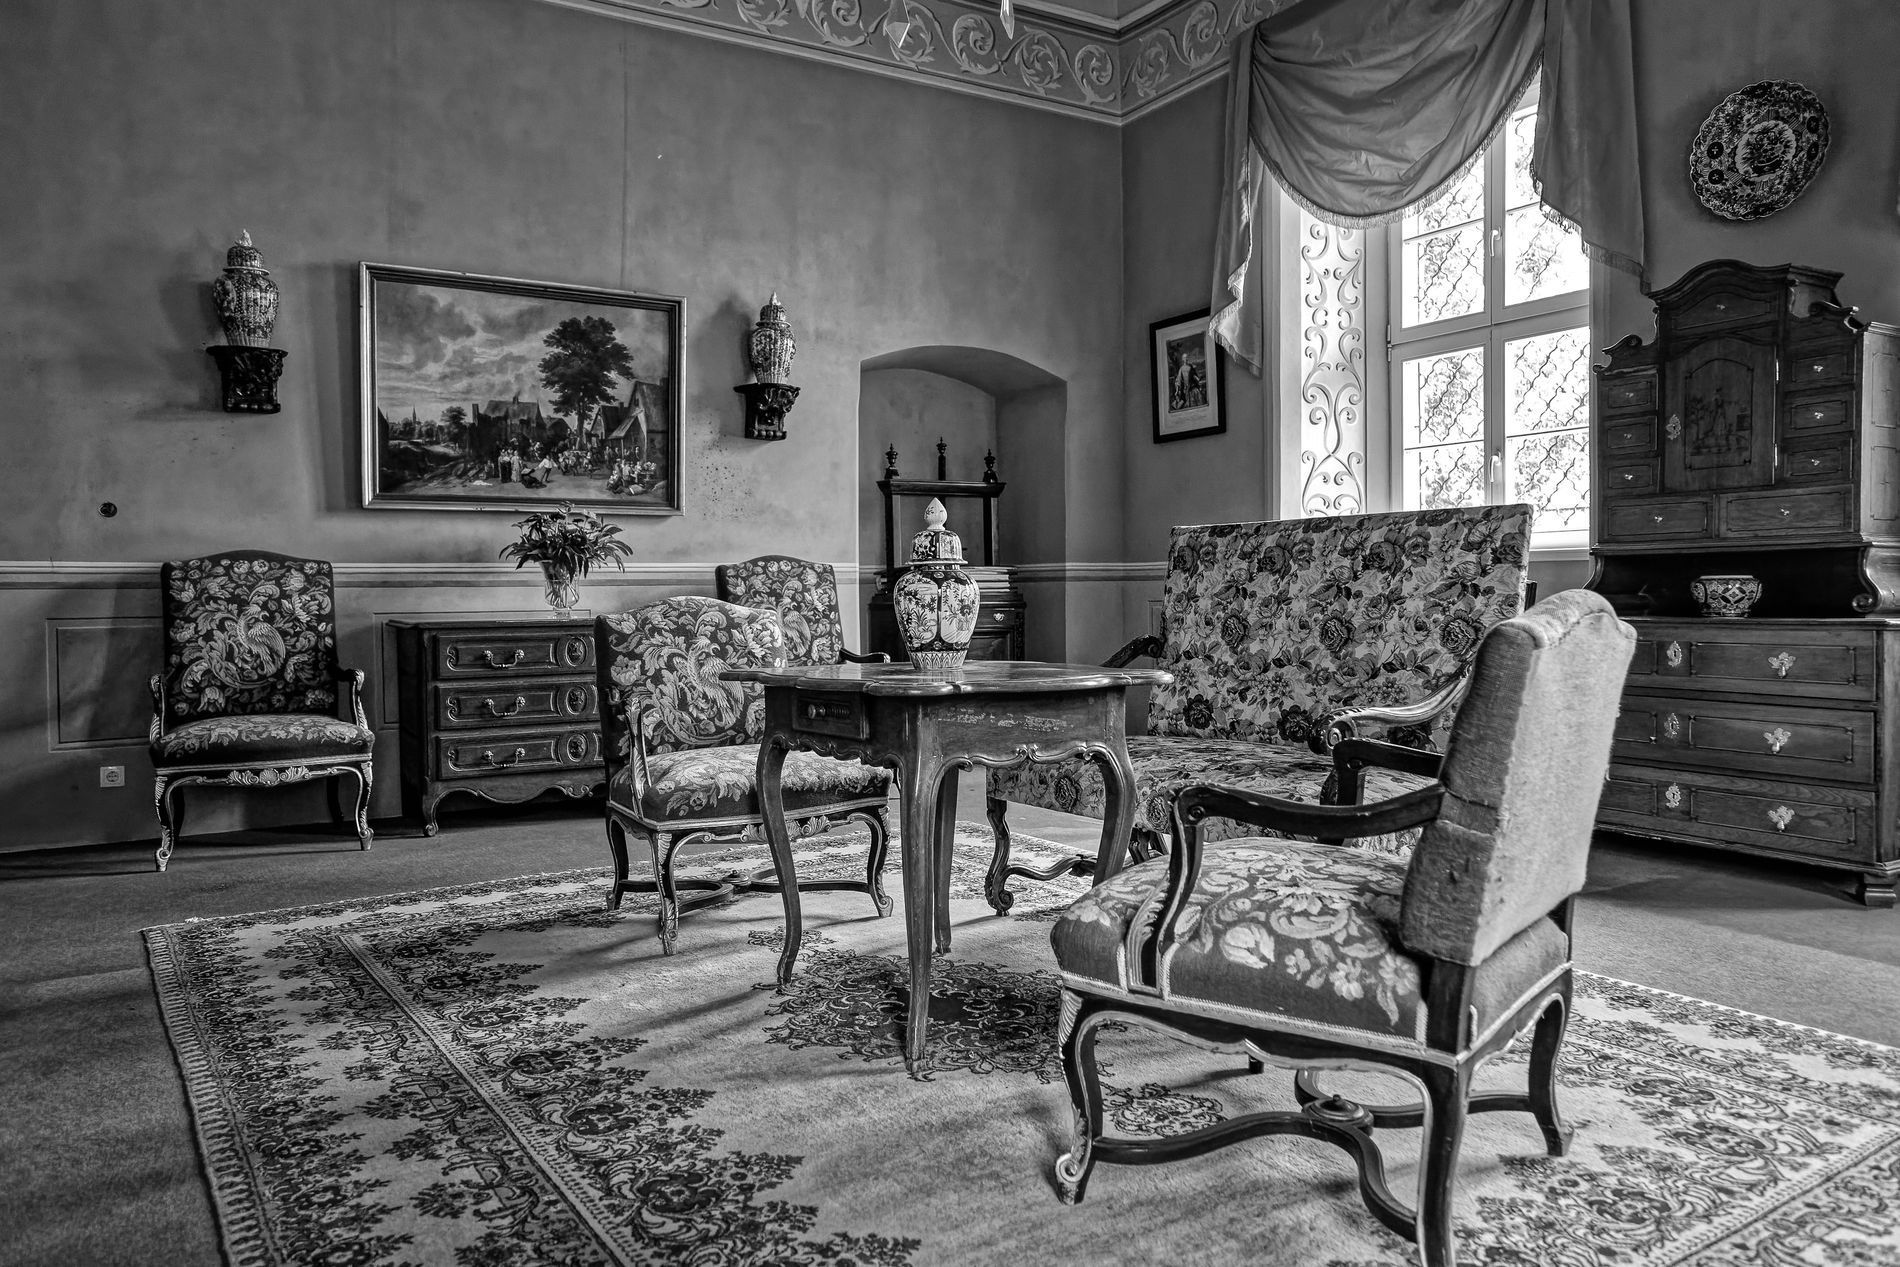
Timeless Elegance
A black and white photo of a living room in an antique style with detailed decorations and ornate furniture. The background is bordered by a wooden table in the middle with curved legs, upholstered chairs with floral patterns around the table. A decorative vase on the table attracts attention to the middle of the frame. In the background, there is a wooden dresser, an old cabinet, and a large painting hung on the wall adding to the history of the room. Soft lighting from an elegantly draped window adds to the traditional atmosphere, casting pale shadows on the rug below.
a very slightly low directly below shot, emphasizing the room's depth and richness while centering stage upon the craftsmanship of the furniture. The angle operates to create an equilibrium and complete view that pulls the audience into this elegant, period-style ambiance.
Labels: Architecture, Building, Furniture, Indoors, Living Room, Room, Home Decor, Chair, Art, Painting, Desk, Table, Cabinet, Interior Design, Rug, Couch, Plant, Plate, Dining Room, Dining Table, Cup, Person, Floor, Flooring, Armchair, Flower, Flower Arrangement, vase, Window, curtain, Wall, Roof
Camera: Canon Canon EOS 5D Mark II
Lens: EF24-105mm f/4L IS USM, Canon EF 24-105mm f/4L IS
Aperture: F4.5
Exposure: 1/40 sec
ISO: 1000
Focal length: 24.0 mm